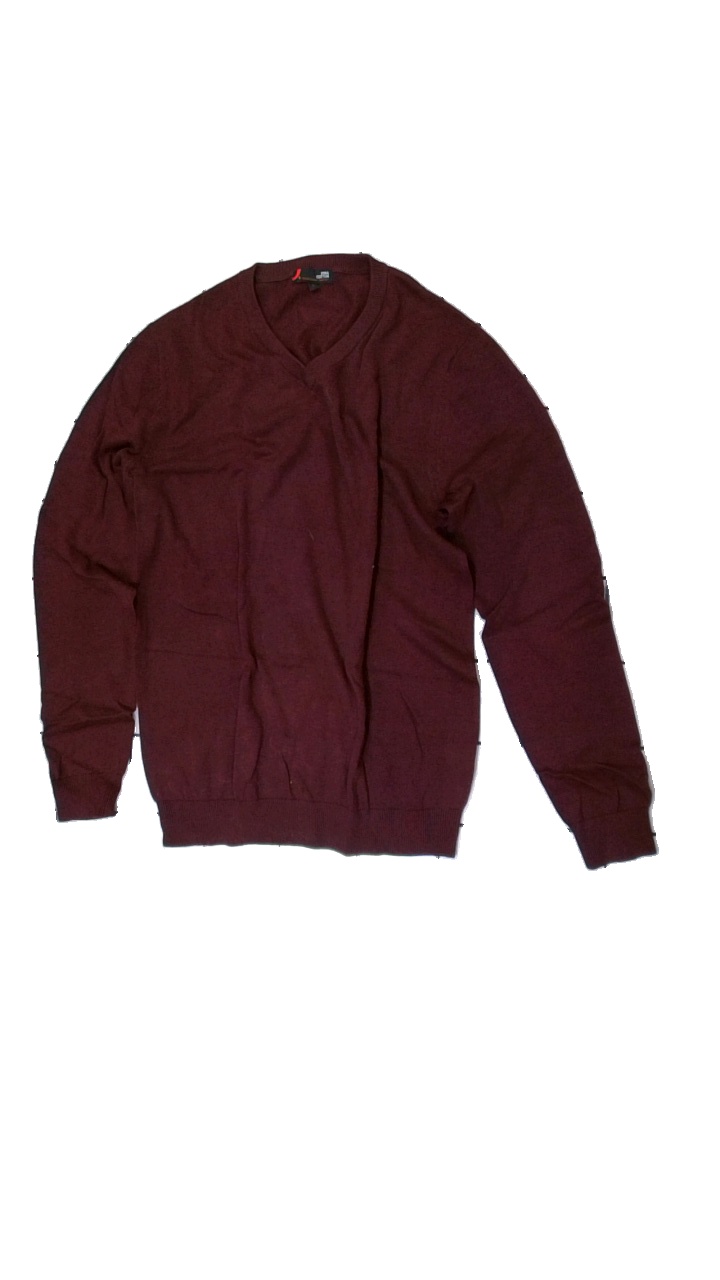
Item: Sweater (Men)
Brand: Dressman
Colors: Red
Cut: Regular
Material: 100% cott
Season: All
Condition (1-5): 4
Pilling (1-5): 4
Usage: Reuse
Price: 50-100